Ilyushin Il-2

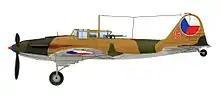
Ilyushin Il-2 of the 30th air regiment, 4. air division Czechoslovak Air Force, 1946

Heavy losses to enemy fighters forced the reintroduction of a rear gunner; early Il-2s were field modified by cutting a hole in the fuselage behind the cockpit for a gunner sitting on a canvas sling armed with a UBT machine gun in an improvised mounting. The semi-turret gun mount allowed the machine gun to be fired at angles of up to 35° upwards, 35° to starboard and 15° to port. Tests showed that maximum speed decreased by between and that the two-seater was more difficult to handle because the center of gravity was shifted backwards. At the beginning of March 1942, a production two-seat Il-2 with the new gunner's cockpit began manufacturer tests. The second cockpit and armament increased all-up weight by so the flaps were allowed to be deployed at an angle of 17° to avoid an over-long takeoff run. The new variant had a lengthened fuselage compartment with an extended canopy offering some protection from the elements. Unlike the well-armoured cockpit of the pilot compartment with steel plating up to thick behind, beneath and on both sides as well as up to thick glass sections, the rear gunner was provided with thick armour, effective only against rifle-calibre rounds.